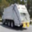
Label: truck